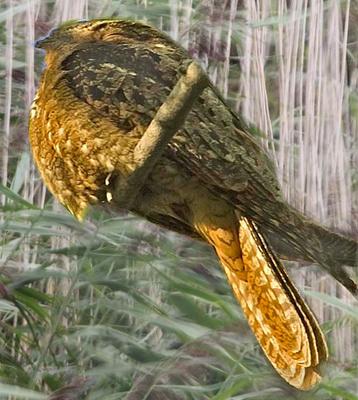
Bird species: Chuck_will_Widow
Bird type: landbird
Background: land